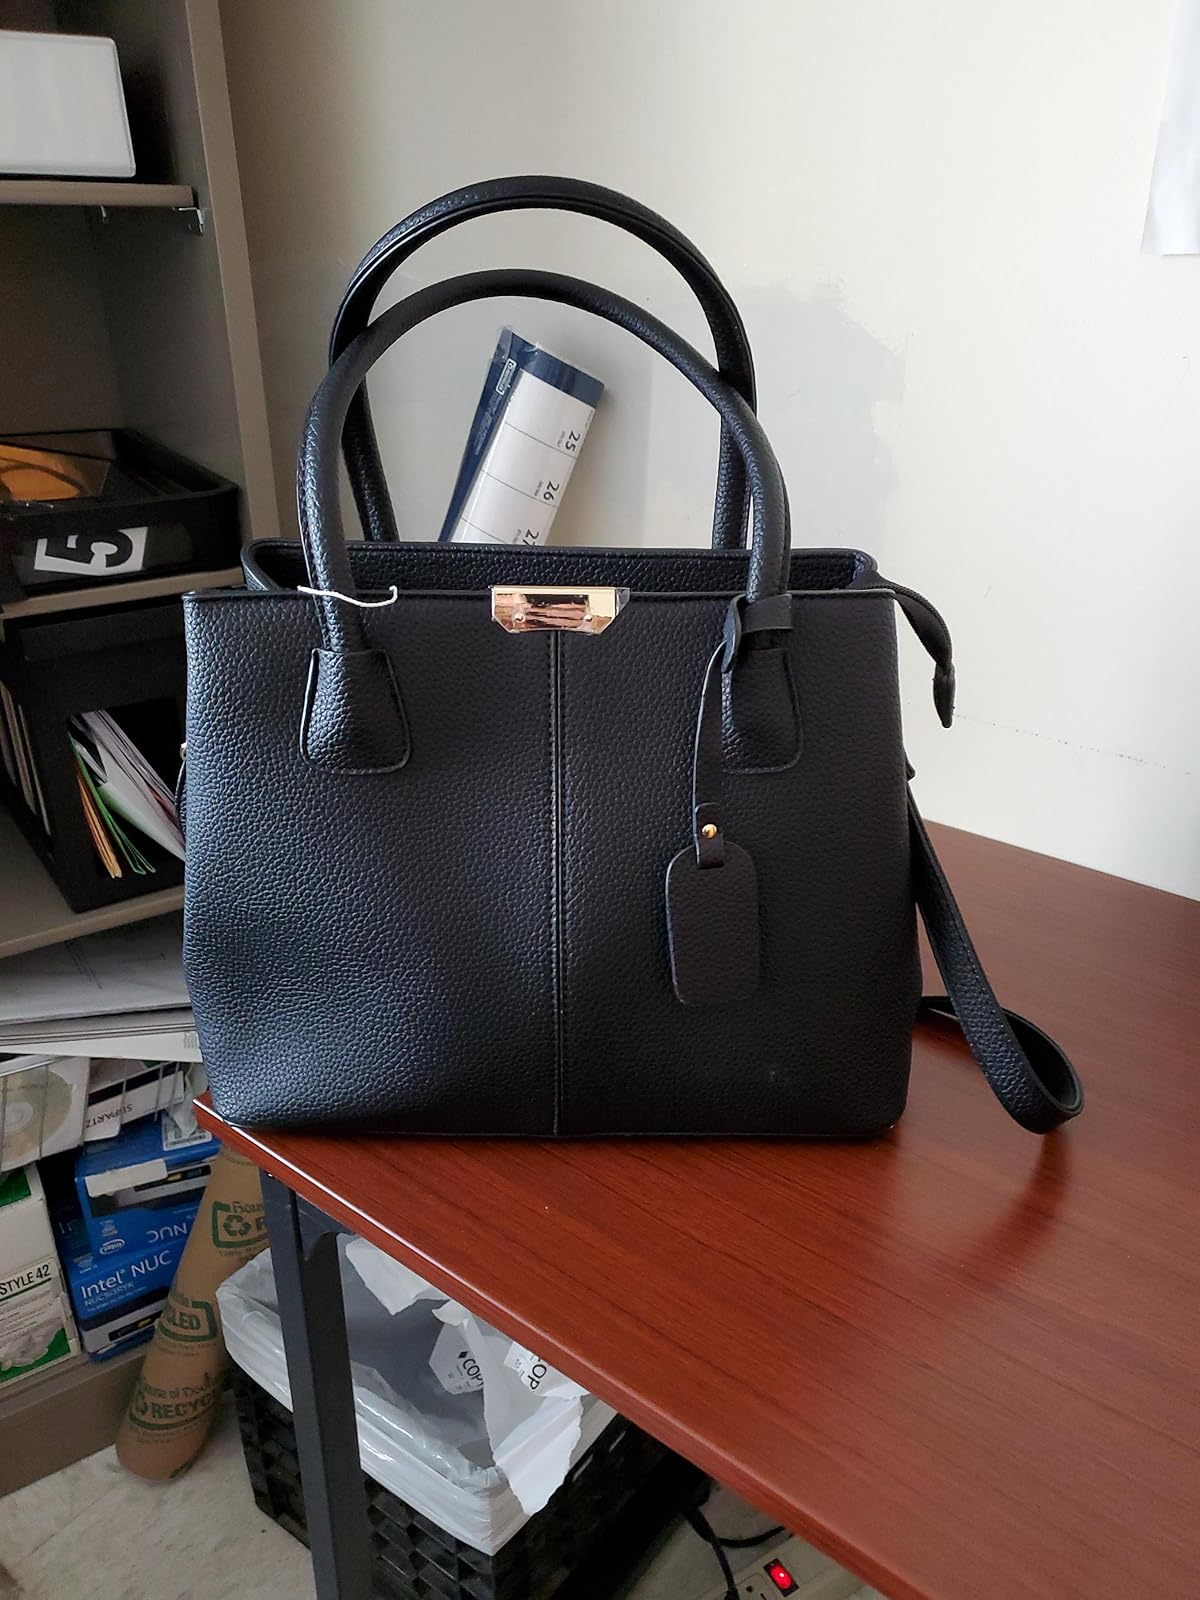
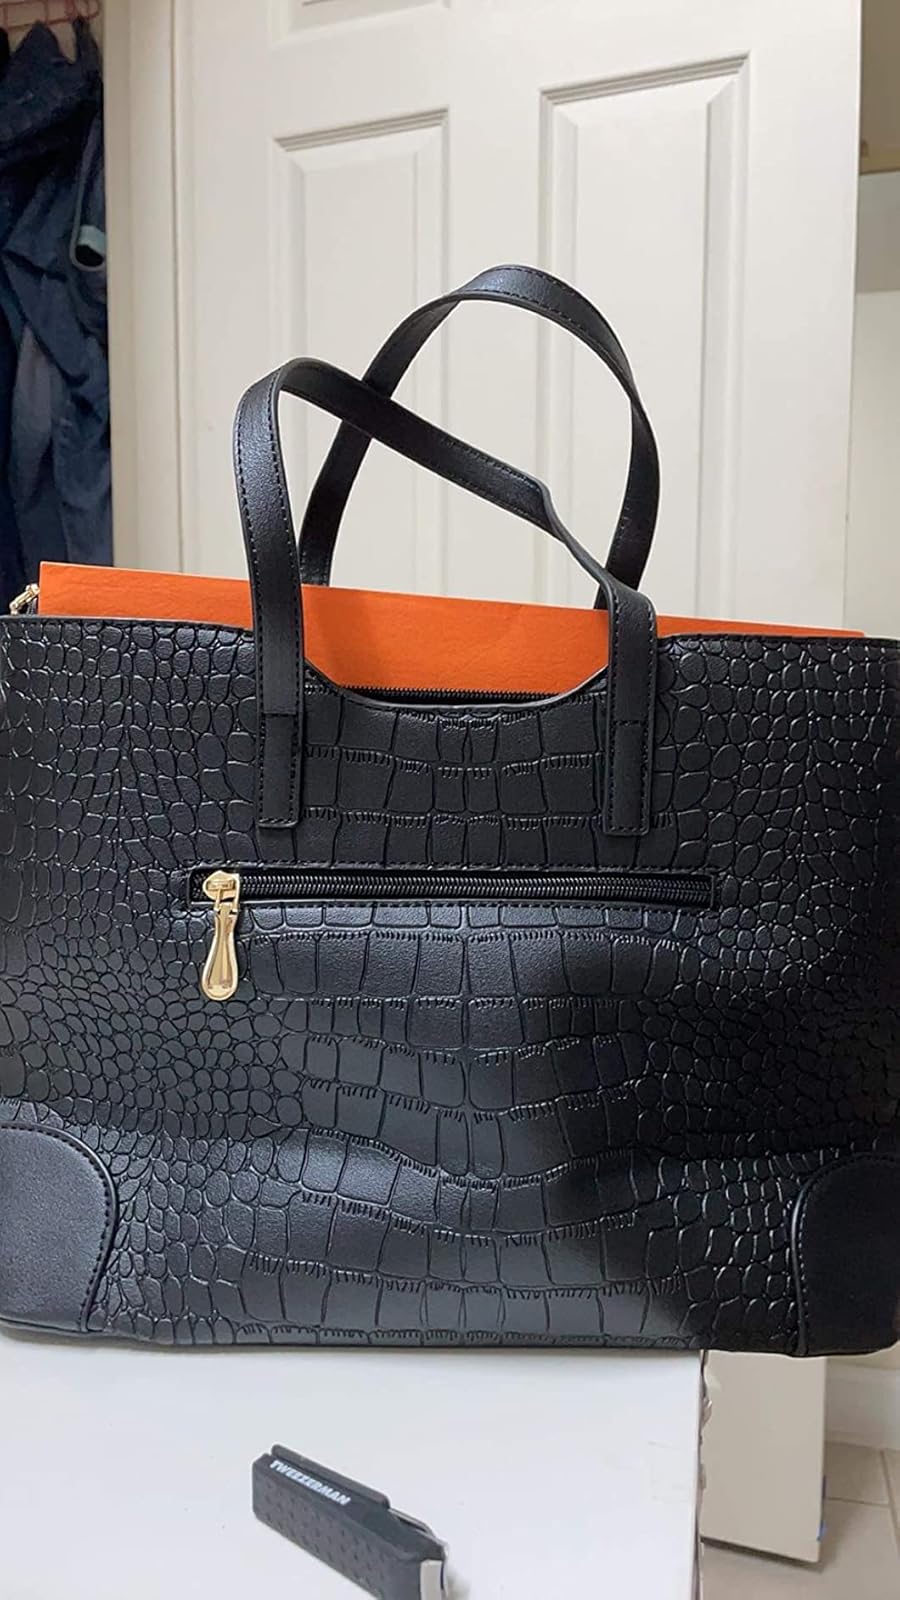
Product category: accessories_handbag
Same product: no